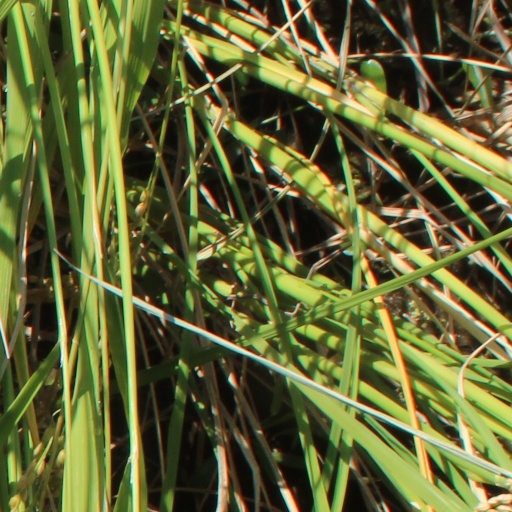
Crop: rice